Nikolai Skrydlov

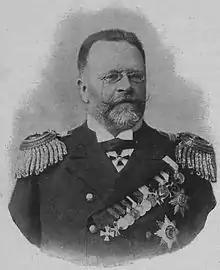
Skrydlov in 1904

Nikolai Illarionovich Skrydlov, (1 April 1844 – 4 October 1918) was an admiral in the Imperial Russian Navy.